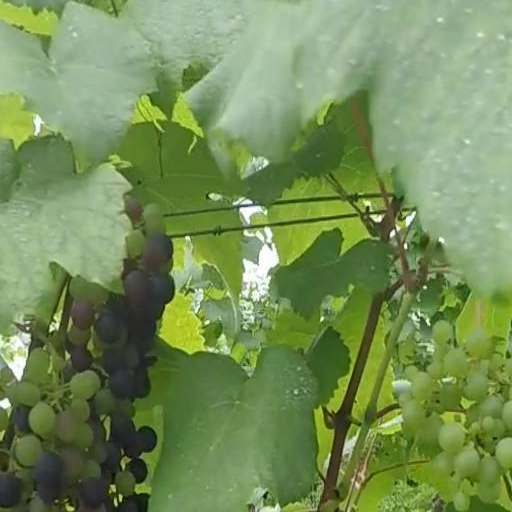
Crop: grape